Transfiguration Cathedral (Tolyatti)

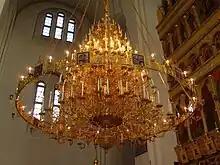
Chandelier

The Transfiguration Cathedral is an Eastern Orthodox Cathedral in the Russian city of Tolyatti. Completed in 2002, it is named after the Christian Feast of the Transfiguration of the Lord, celebrated on August 19.